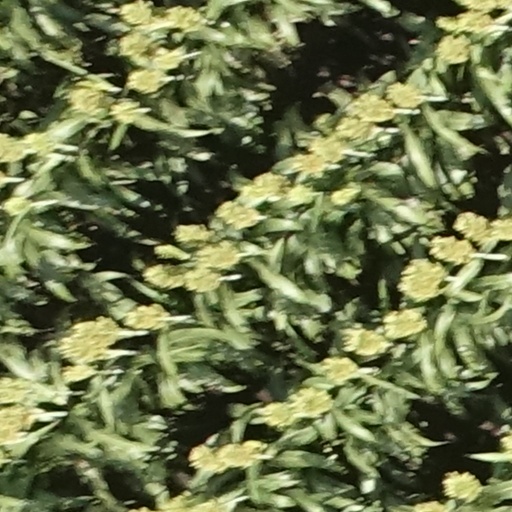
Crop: sorghum